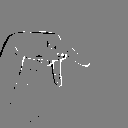
ASL letter: p